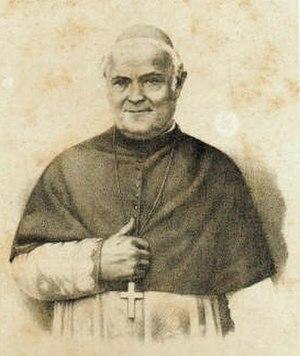
Filippo De Angelis était un cardinal italien du XIXᵉ siècle.